Sky position (RA, Dec in degrees): 329.87, 2.025
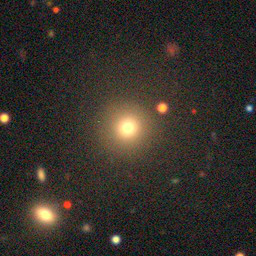
Galaxy morphology: Round Smooth Galaxies